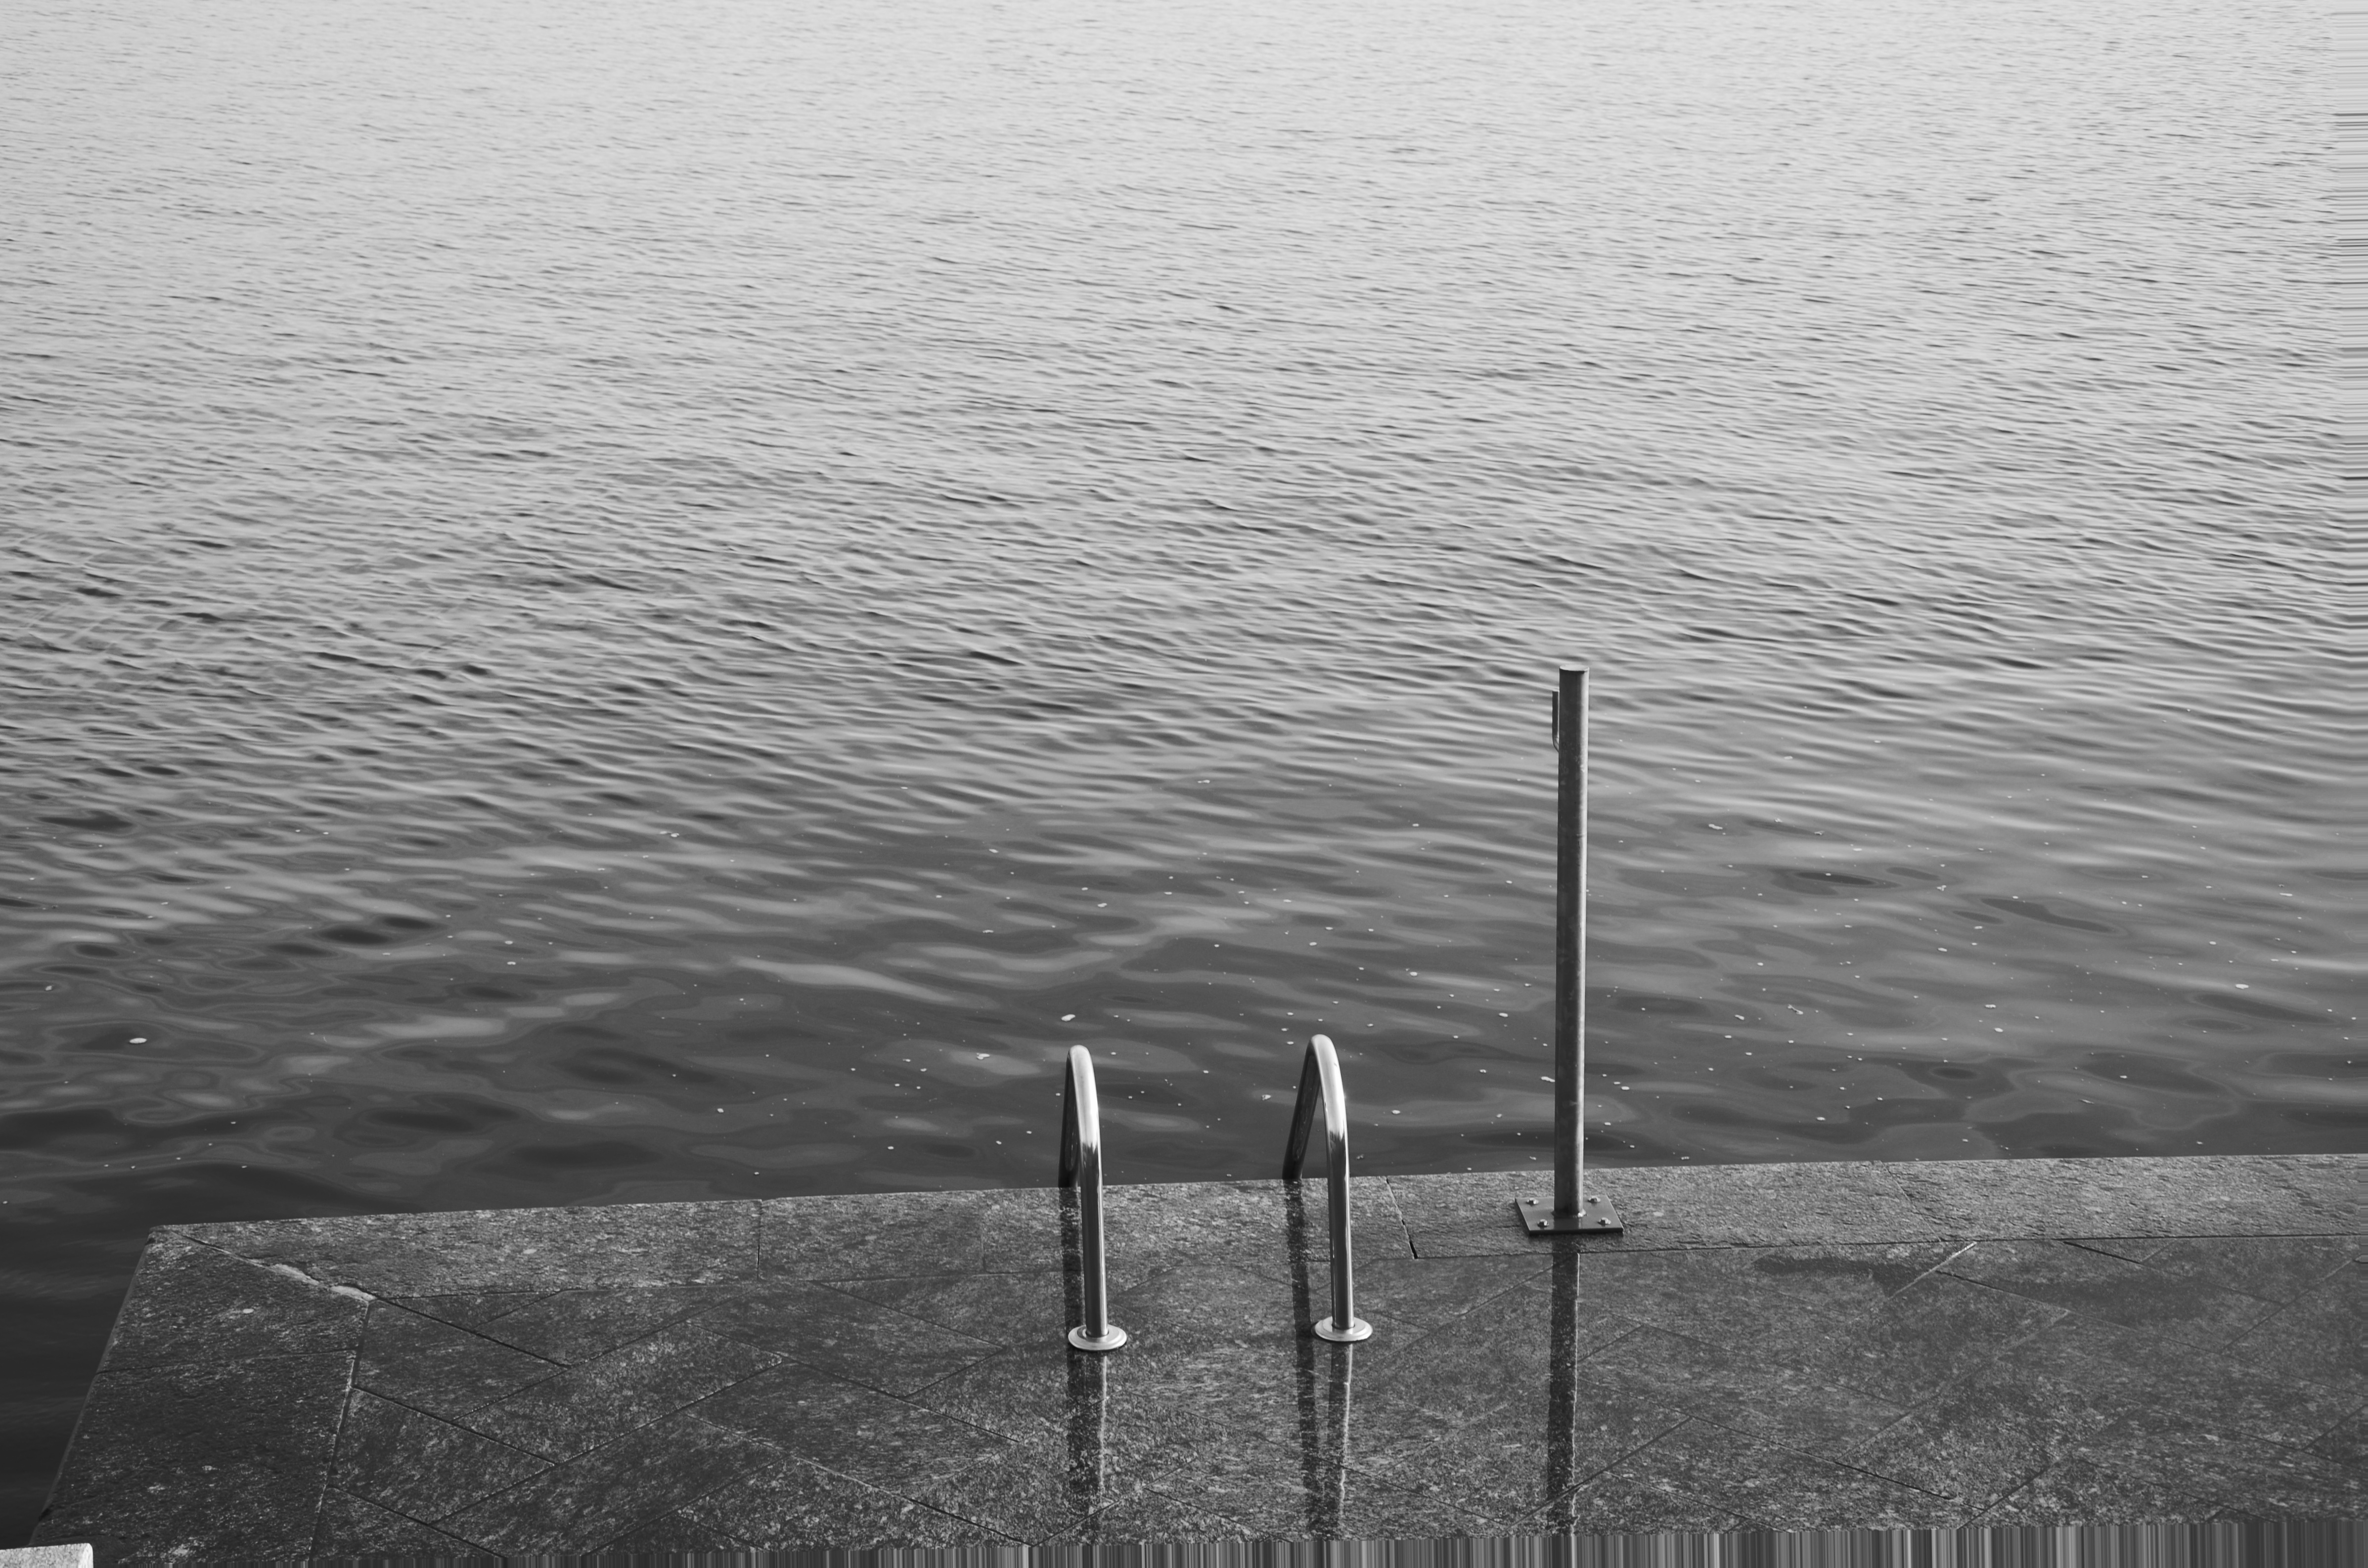
sea, coast, water, ocean, horizon, cloud, black and white, mist, shore, wave, lake, wind, line, reflection, monochrome, monochrome photography, atmospheric phenomenon